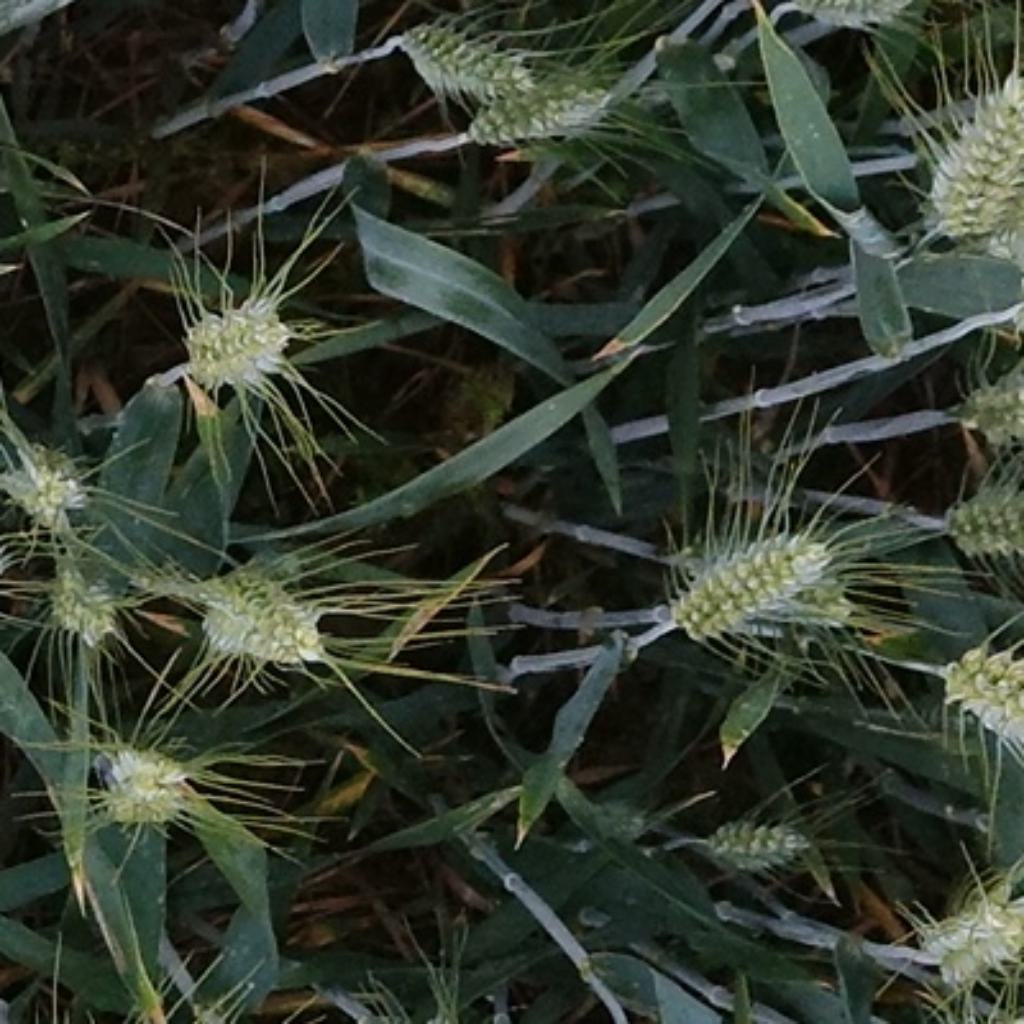
Country: France
Location: Toulouse
Wheat development stage: Filling - Ripening